SS Koningin der Nederlanden

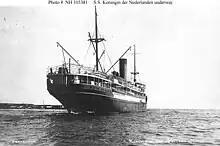
"Koningin der Nederlanden" seen from the stern

By January 1928, "Koningin der Nederlanden"s route between Amsterdam and Batavia was via Southampton, Algiers, Genoa, the Suez Canal, Colombo, Sabang, Belawan and Singapore. By May 1929, regular ports of call had been reduced to Amsterdam, Southampton, Algiers, and Genoa.